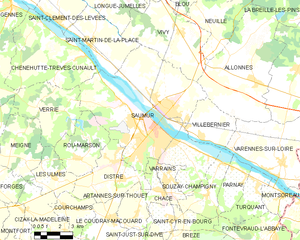
Saumur
Kort over kommunen
Kort over kommunen
Saumur er underpræfektur i det franske departement Maine-et-Loire. Byen ligger ved Loire-flodens bredder.